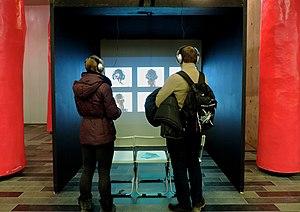
Art Souterrain est un organisme québécois à but non lucratif dont le mandat est de promouvoir et de diffuser l’art contemporain auprès d’un large public, ainsi que de mettre en avant le patrimoine culturel de la ville souterraine montréalaise.